1966 Florida Gators football team

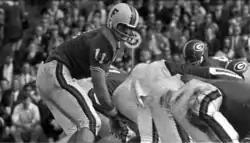
Spurrier "(11)" under center.

On November 5, the Gators lost for the first time during the 1966 season, falling to the rival Georgia Bulldogs by a 27–10 score at Gator Bowl Stadium in Jacksonville, Florida. Florida was ranked No. 7 in the AP Poll prior to the game, and dropped out of the AP top 10 after the loss. Bulldogs running back Ron Jenkins led the attack for Georgia with 88 rushing yards and a touchdown on 20 carries.